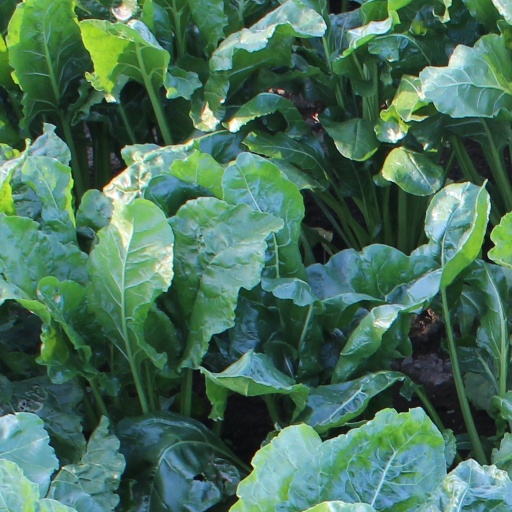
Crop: sugar beet